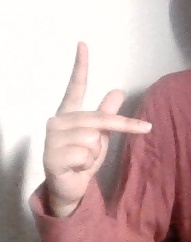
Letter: dha